Bernardo Ribas Carli

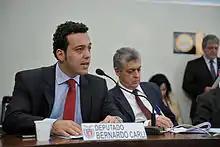
Ribas Carli in 2013

Bernardo Ribas Carli (February 26, 1986 – July 22, 2018) was a Brazilian politician and member of the Brazilian Social Democracy Party (PSDB). He served as a state deputy in the Legislative Assembly of Paraná from 2011 until his death in office due to plane crash in 2018.